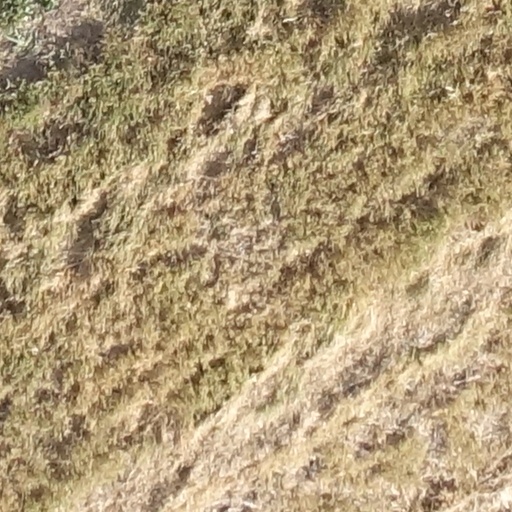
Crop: sorghum